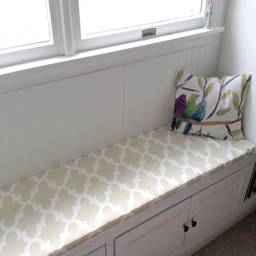
building a floor - to - ceiling bookshelf reasons to build your own furniture